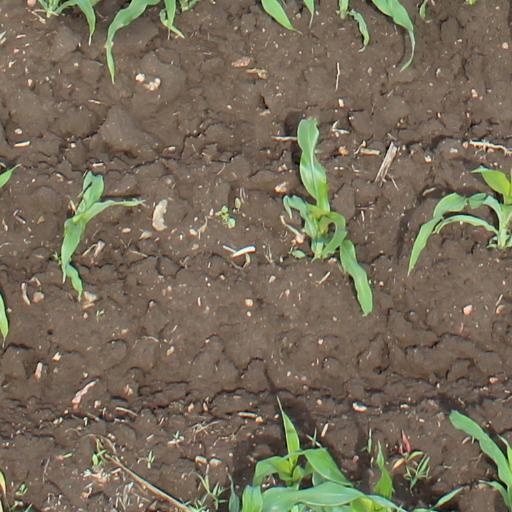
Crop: maize; corn